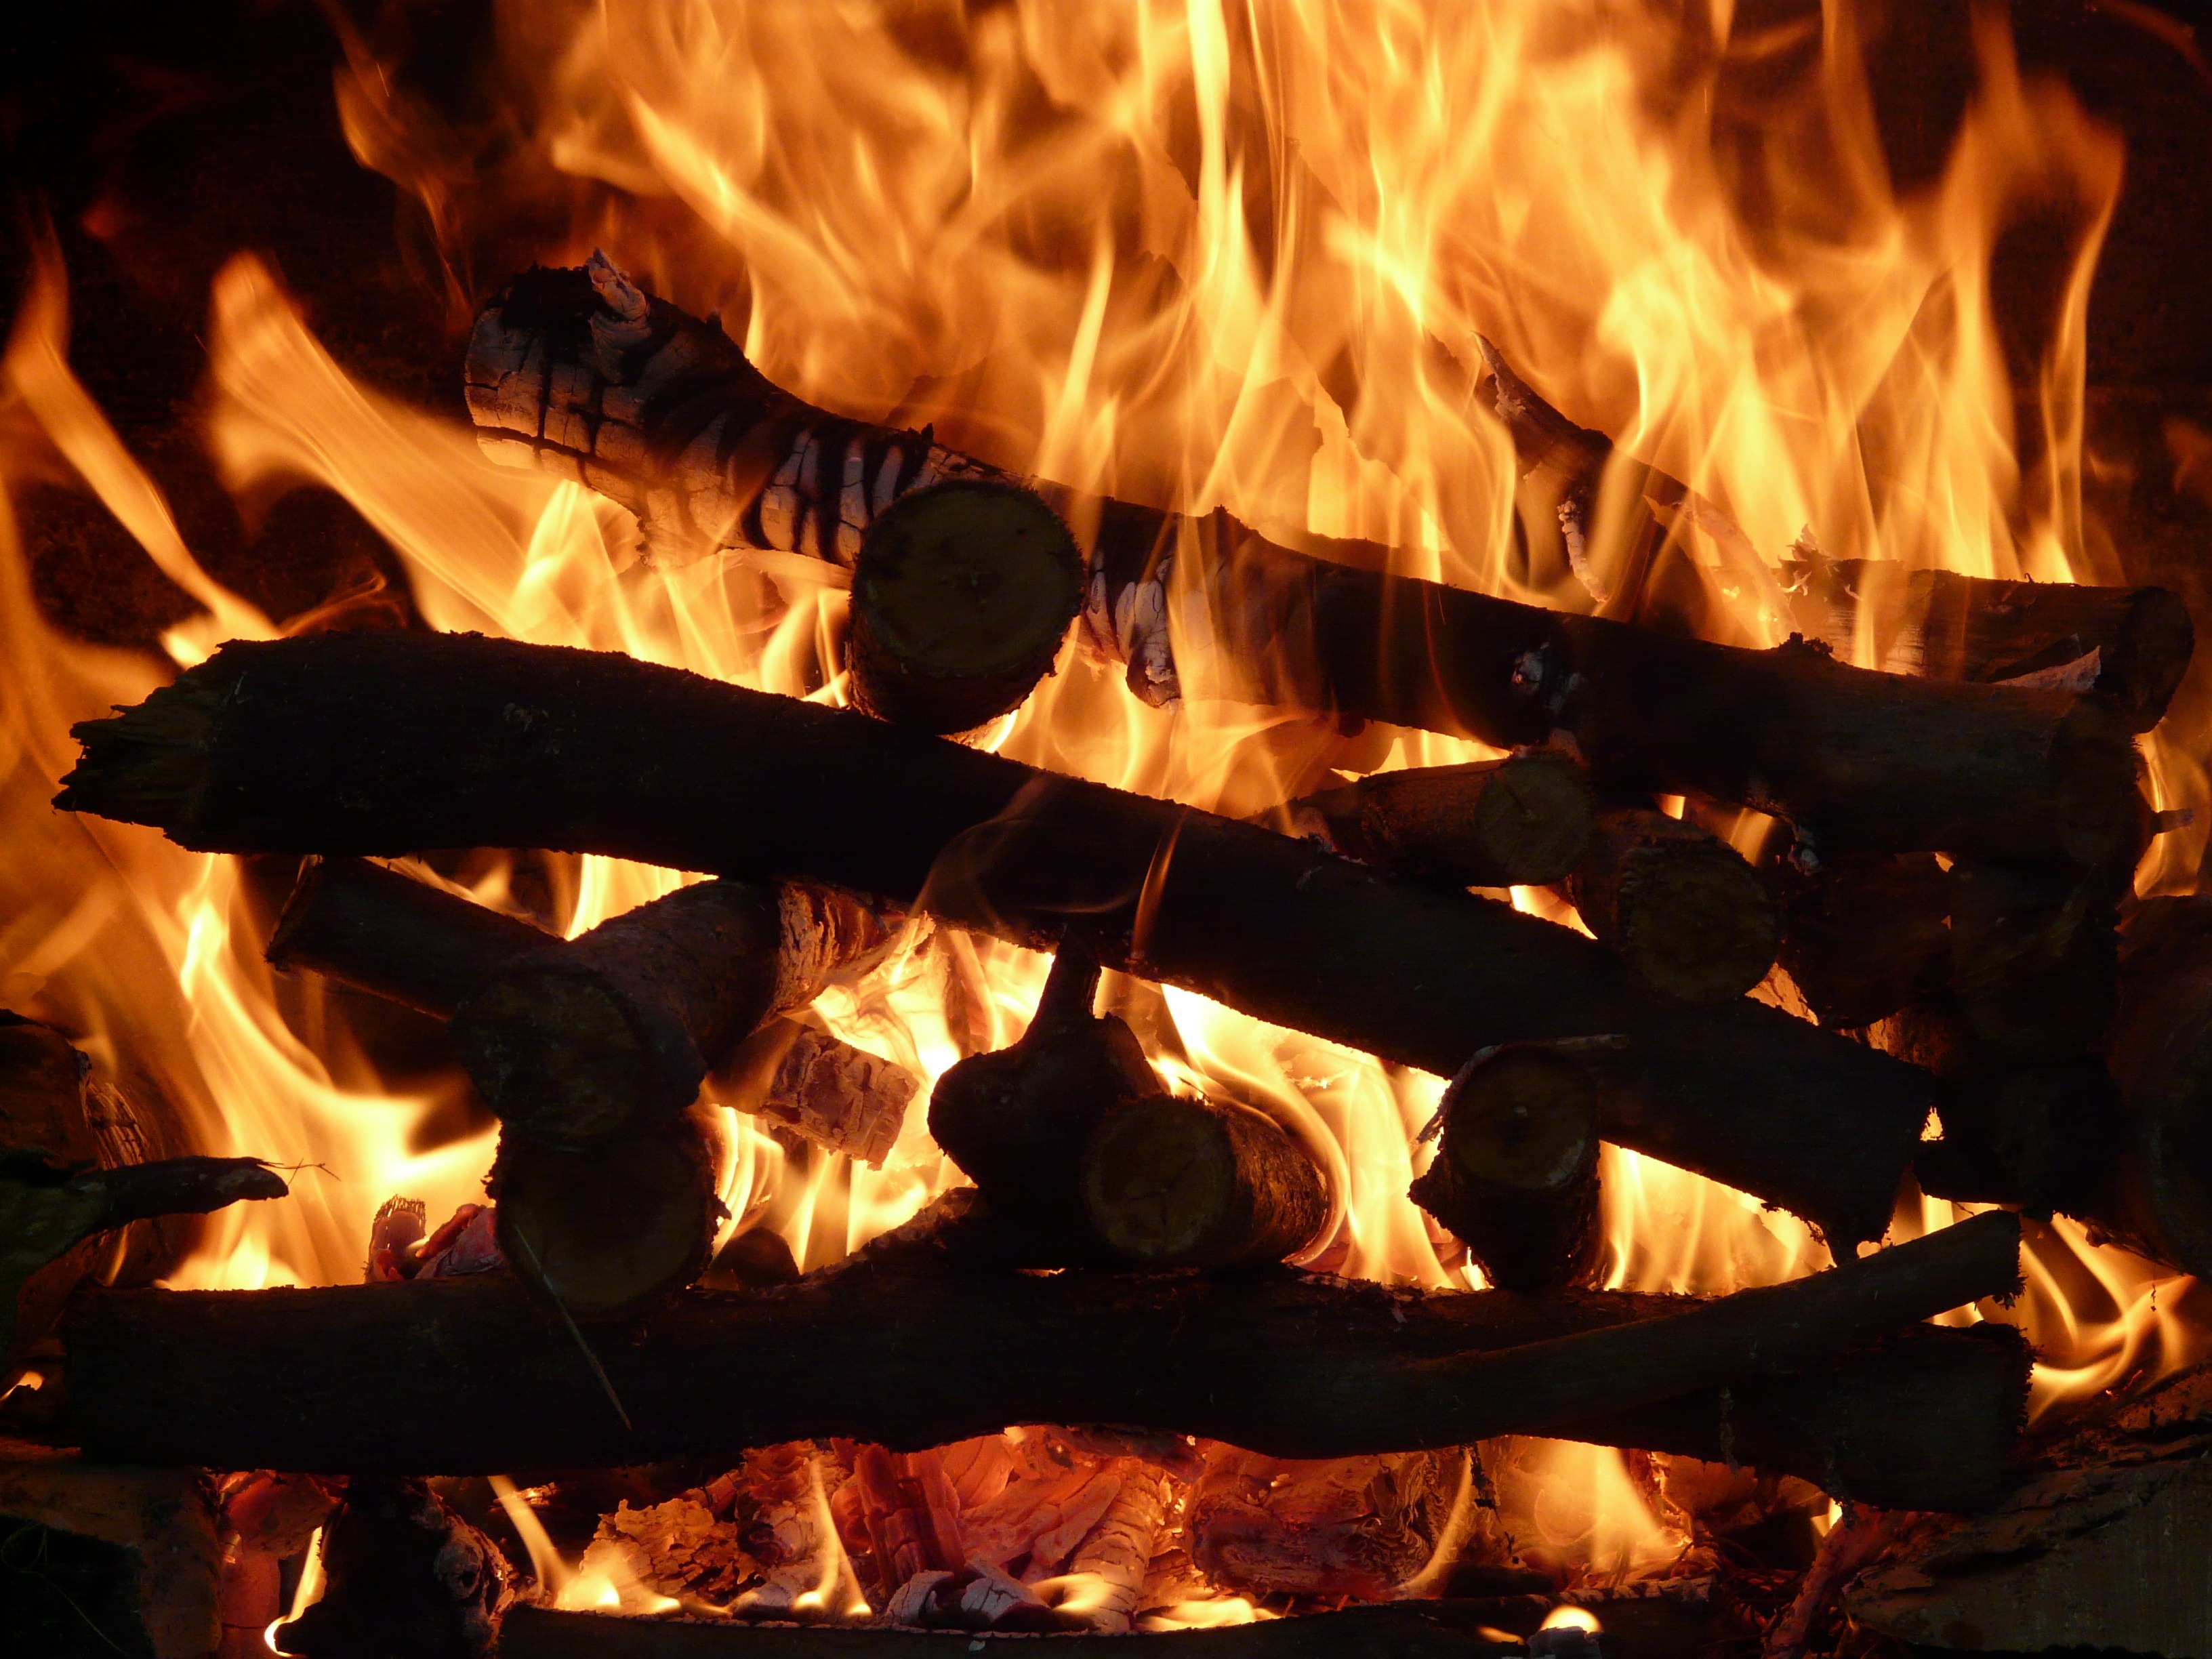
flame, fire, campfire, bonfire, heat, burn, hot, hell, oven, embers